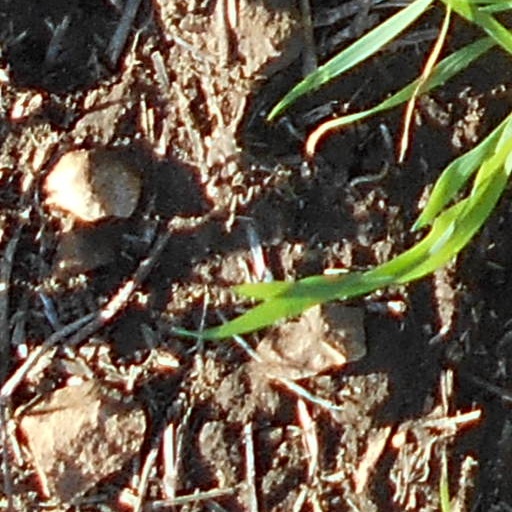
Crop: wheat